Sergei Golubitsky

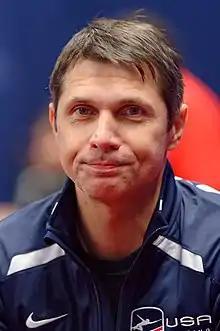
Golubitsky in 2017

Sergei Golubitsky (tr. ; born 20 December 1969) is a Ukrainian fencer. He is a four-time World Champion in men's foil, including an unprecedented three consecutive titles from 1997 to 1999. He held the world No. 1 ranking for ten consecutive years. Golubitsky currently resides in the United States, where he runs the Golubitsky Fencing Center in Tustin, California. He also collaborated with the Leon Paul company to design a signature fencing blade. He wrote his autobiography, "Fencing Is My Life", in 2004. The book was translated into French and published in France in 2013 under the title "L'escrime dans la peau".